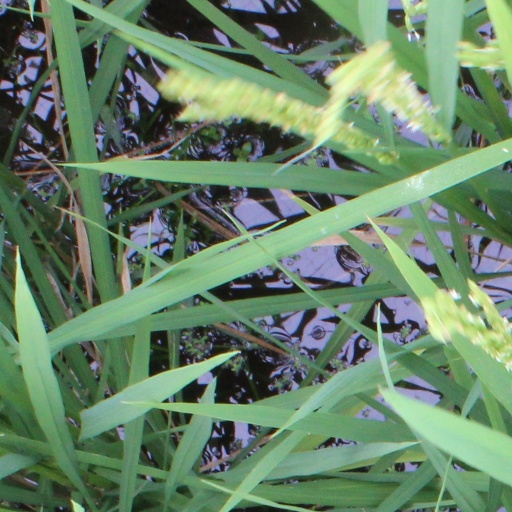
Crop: rice